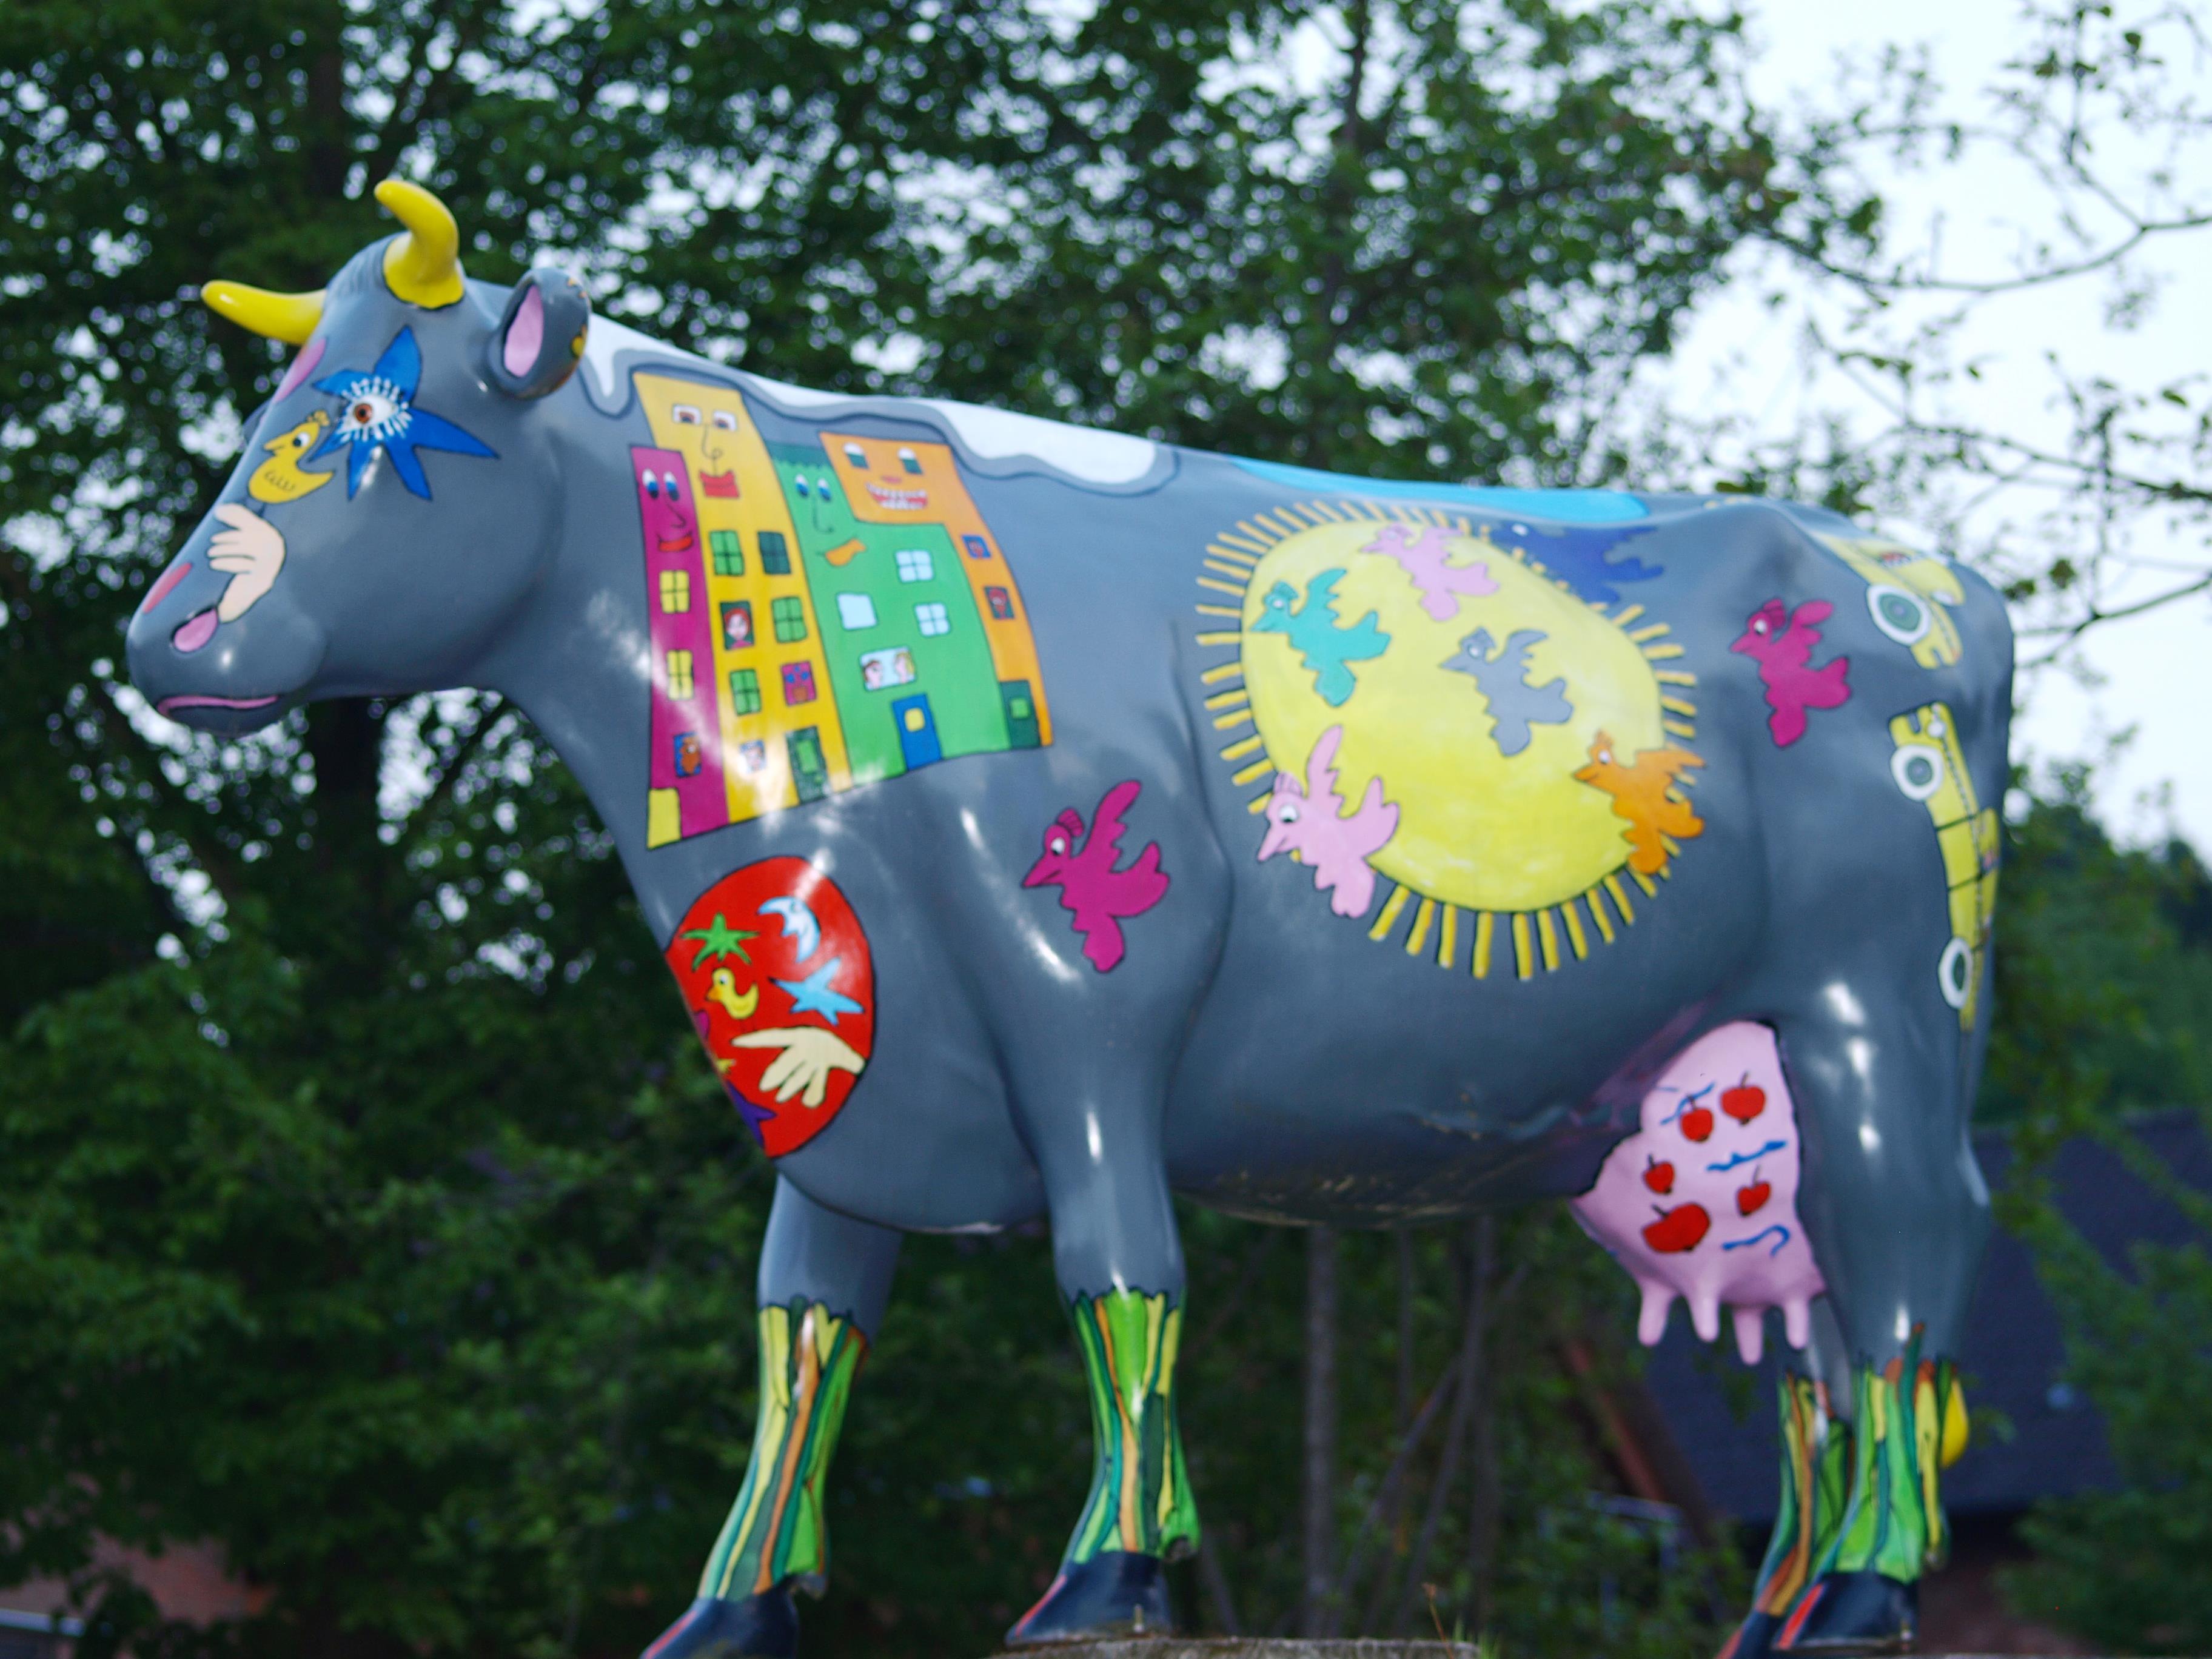
cow, colorful, elephant, sculpture, art, figure, painted, cattle like mammal, elephants and mammoths